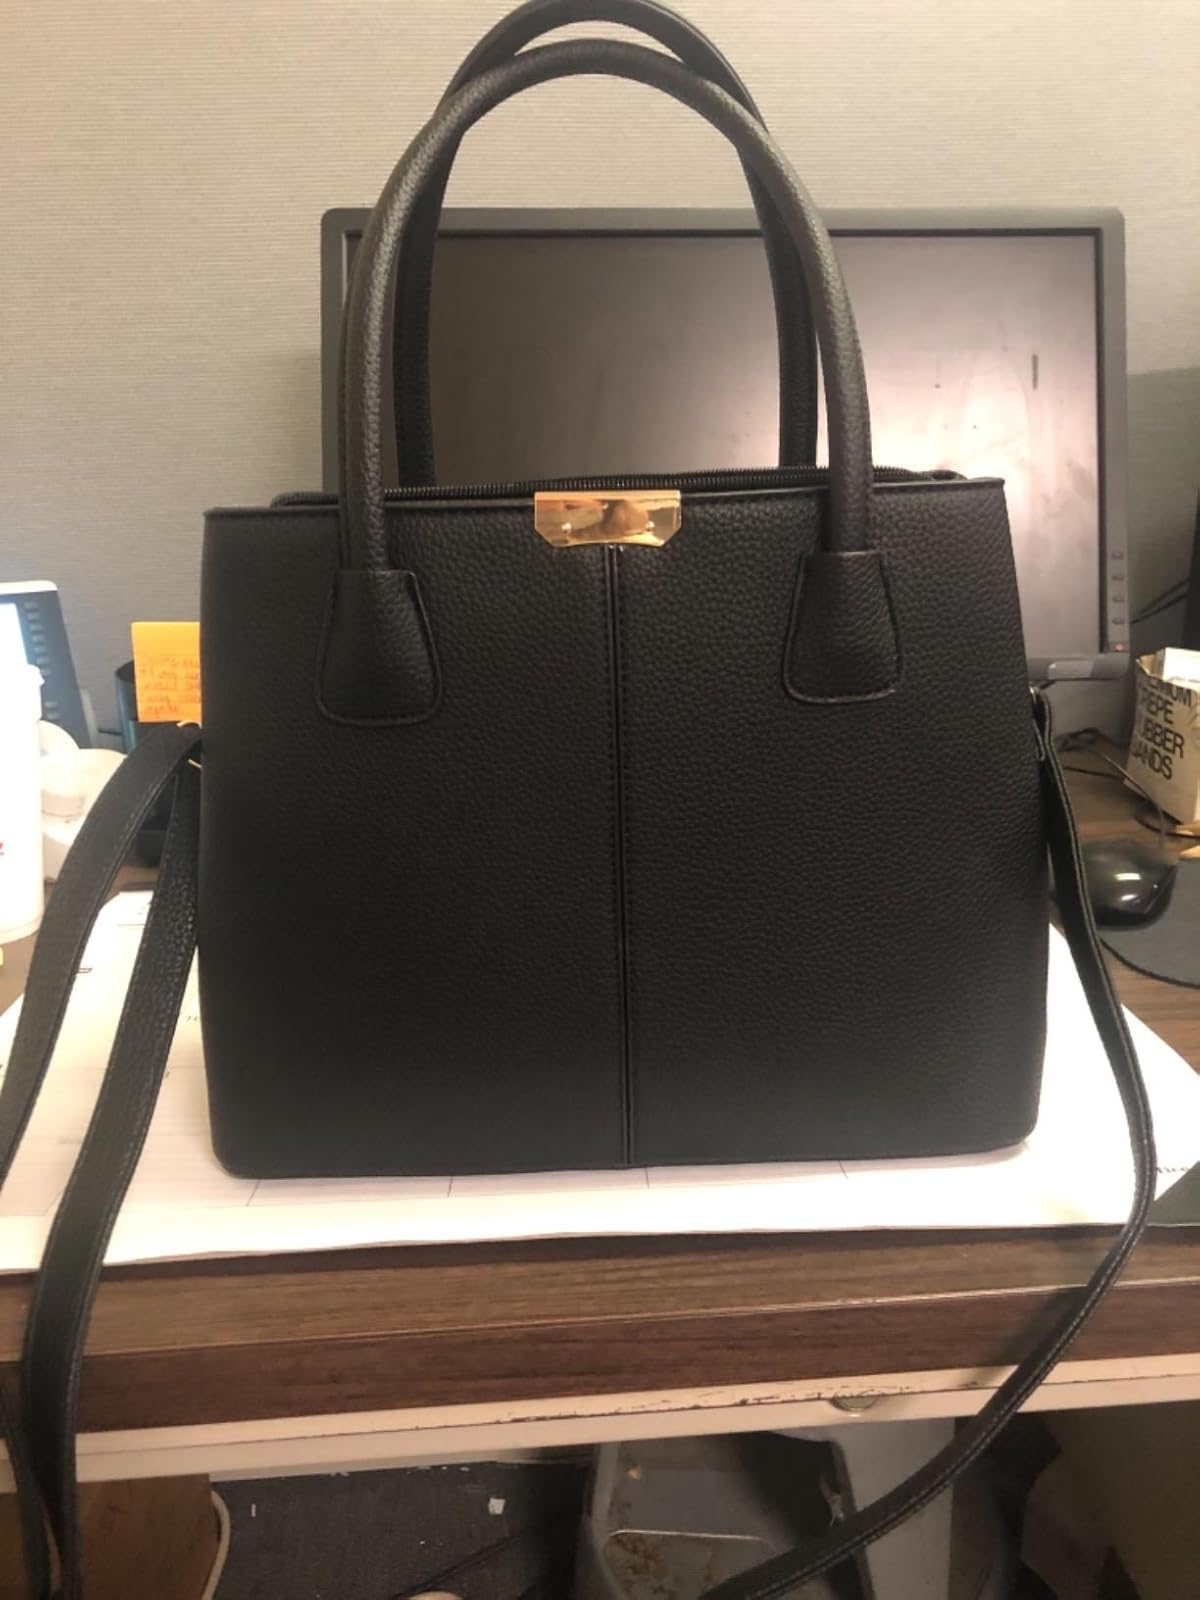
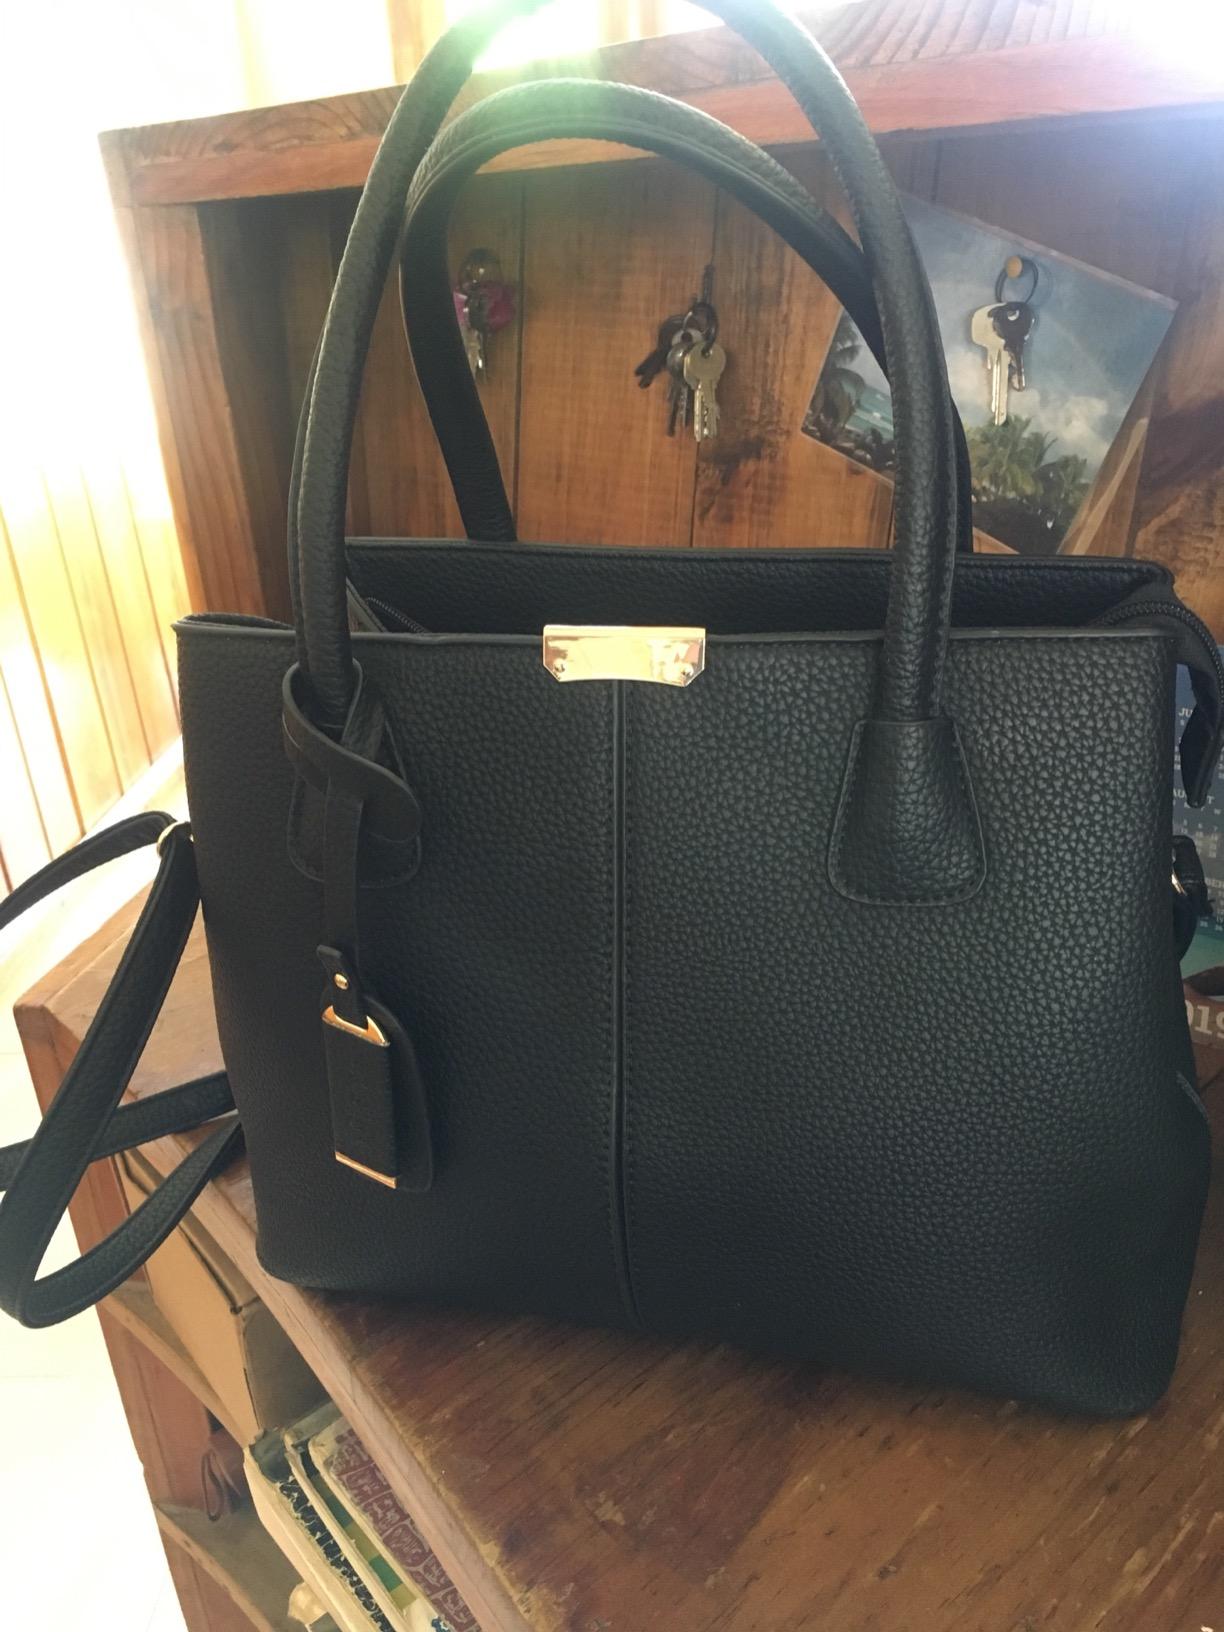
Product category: accessories_handbag
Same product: yes